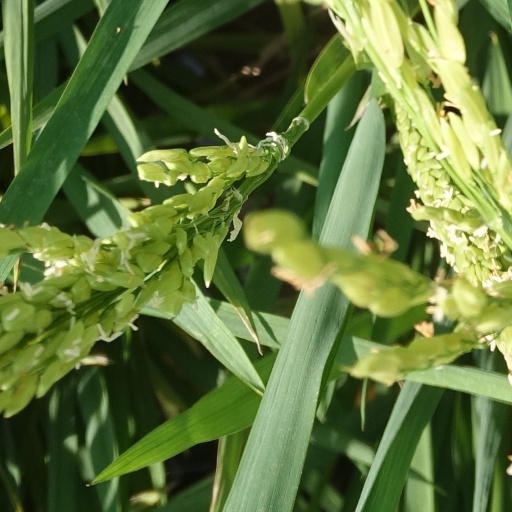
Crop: rice